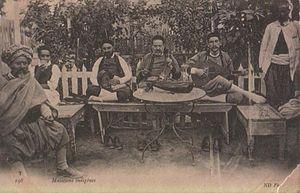
Tunisie troupe de musiciens
La musique tunisienne est un type de musique originaire de Tunisie, en Afrique du Nord.